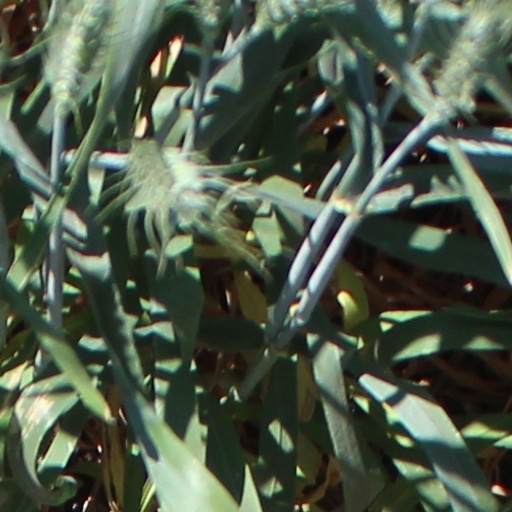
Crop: wheat